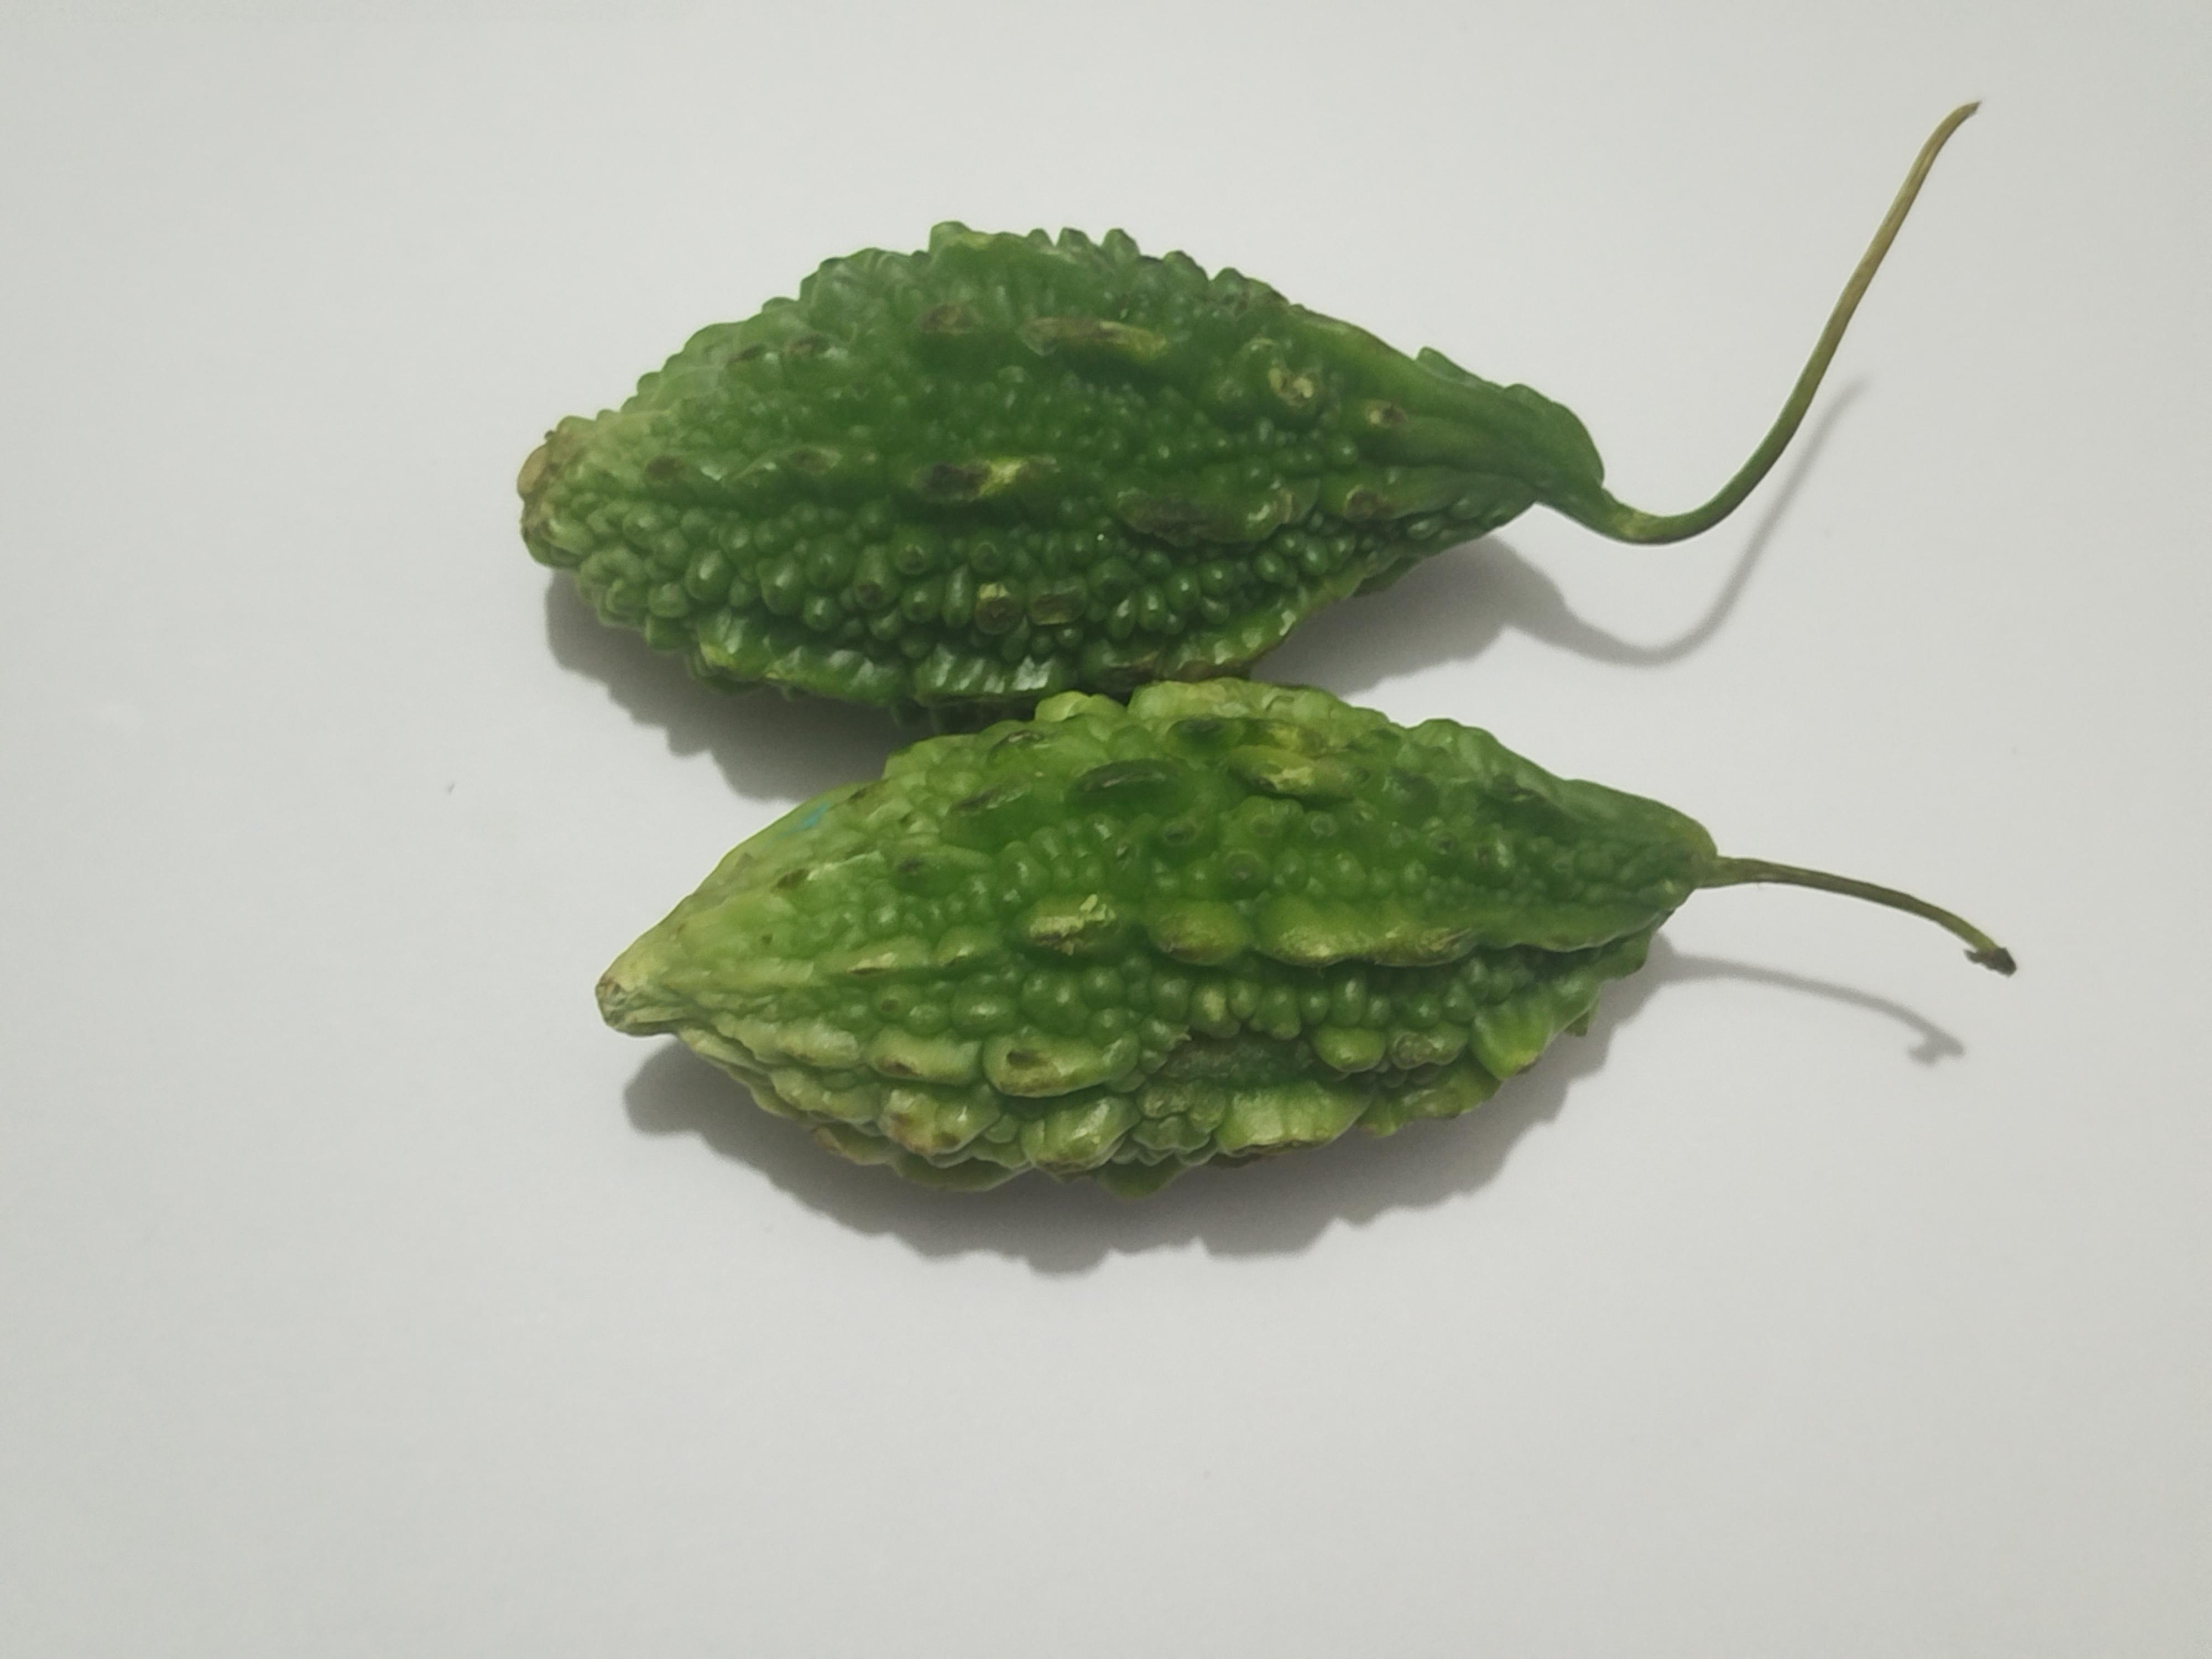
Label: Bitter melon